List of Tesla Autopilot crashes

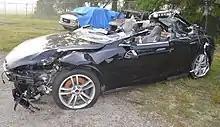
The Model S after it was recovered from the crash scene in Williston, Florida

Tesla Autopilot, a Level 2 advanced driver assistance system (ADAS), was released in October 2015 and the first fatal crashes involving the system occurred less than one year later. The fatal crashes attracted attention from news publications and United States government agencies, including the National Transportation Safety Board (NTSB) and National Highway Traffic Safety Administration (NHTSA), which has argued the Tesla Autopilot death rate is higher than the reported estimates. In addition to fatal crashes, there have been many nonfatal ones. Causes behind the incidents include the ADAS failing to recognize other vehicles, insufficient Autopilot driver engagement, and violating the operational design domain.